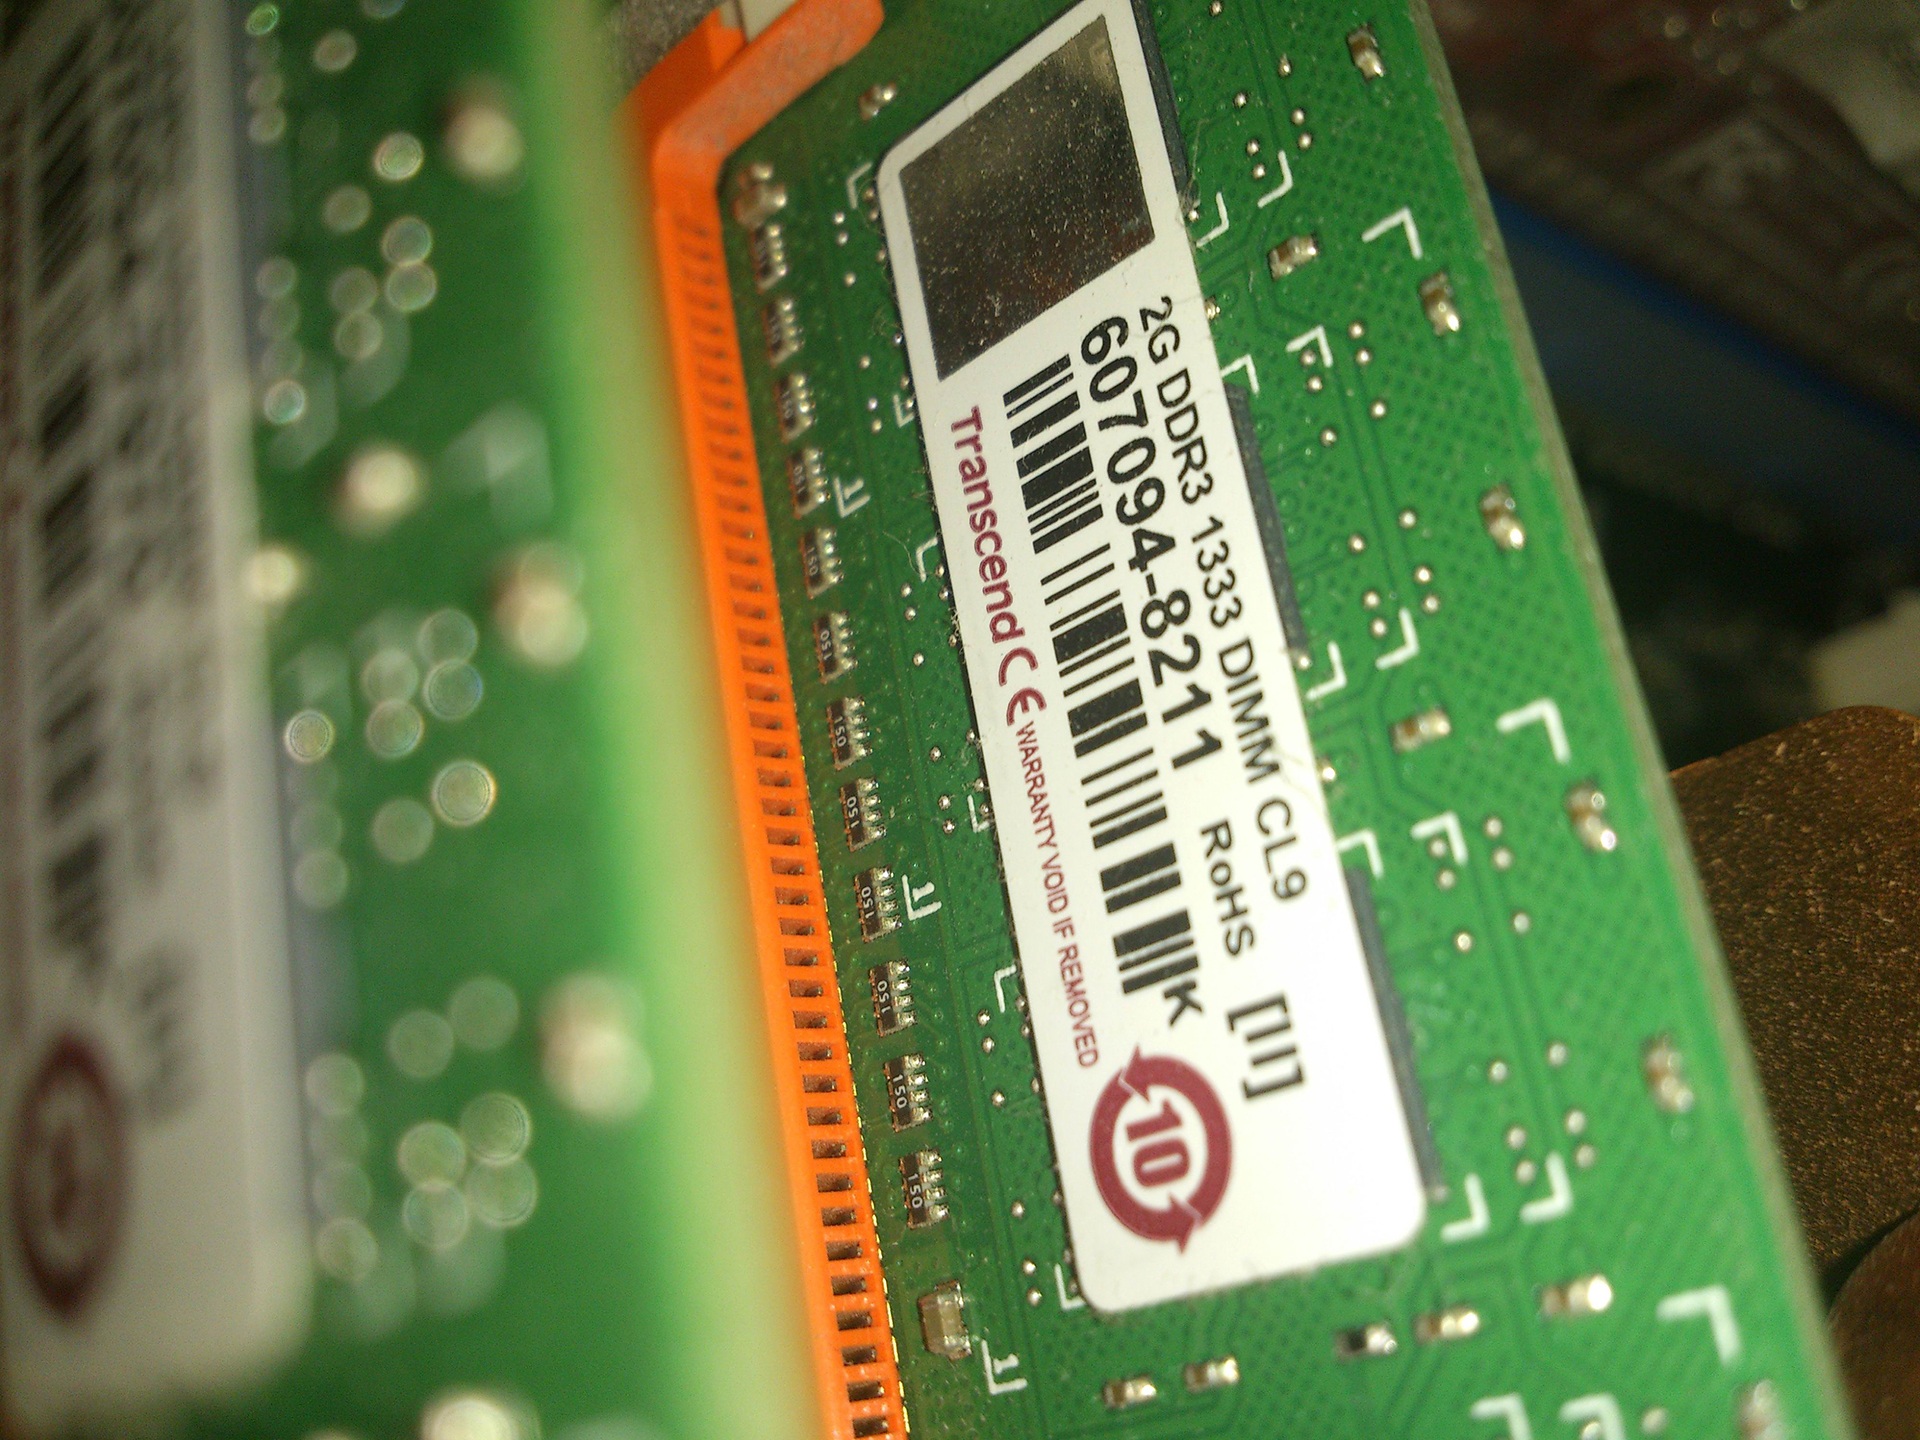
computer, technology, green, product, hardware, ram, server, microcontroller, electronic device, personal computer hardware, network interface controller, random access memory, ddr3